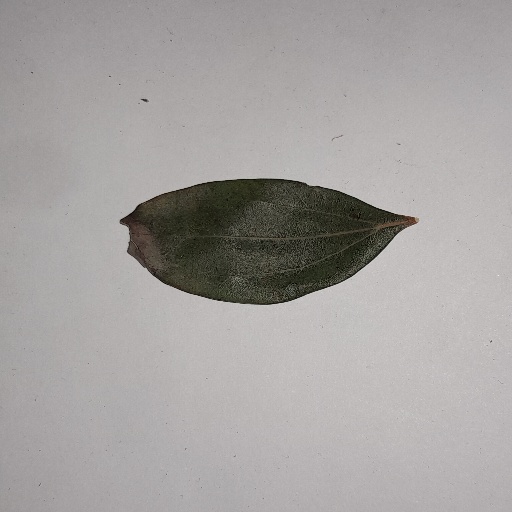
Species: Camphor
Leaf condition: Bacterial Spot